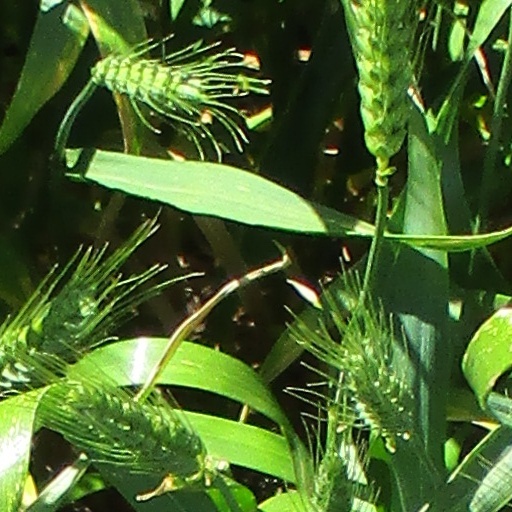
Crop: wheat